Indian natural history

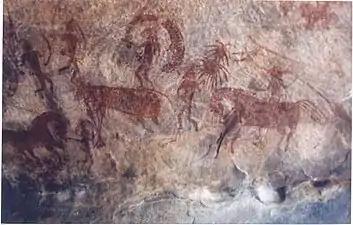
Rock painting from Bhimbetka showing a hunt

Although the growth of modern natural history in India can be attributed to British colonialism and the growth of natural history in Britain, there is considerable evidence to suggest that India with its diverse landscapes, fauna and flora along with other tropical colonies helped in creating an increased interest in natural history in Britain and elsewhere in the world. Natural history in India was also enriched by older traditions of conservation, folklore, nature study and the arts.